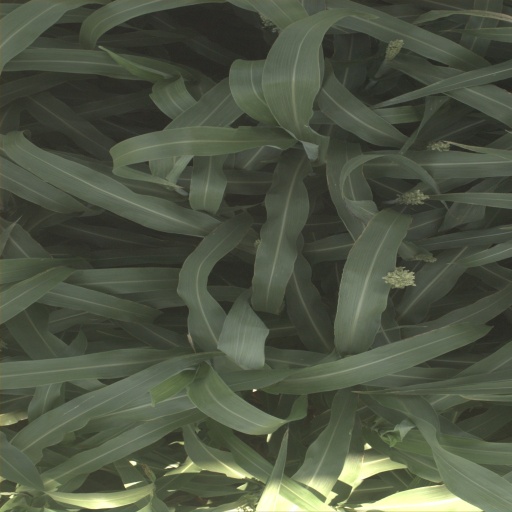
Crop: sorghum